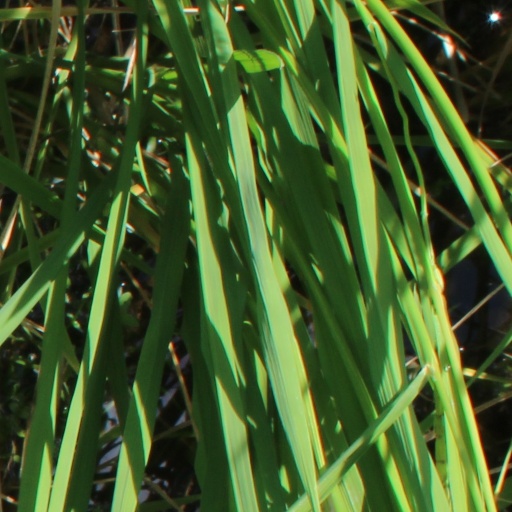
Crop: rice